Scratchbury Camp

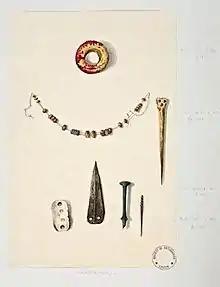
Drawing of finds from the Scratchbury Grave Group, 1869; William Pilsbury after Richard Colt-Hoare (1758–1838); Watercolour on paper, 26.7 x 17.8 (cm); located at the Society of Antiquaries of London

The archaeological evidence suggests that Scratchbury Camp was built in at least two but perhaps three phases. It is generally well accepted that the first phase of construction is defined by the curvilinear portion of the interior D-shaped enclosure, but whether there were distinct second and third Iron Age phases, or merely a re-alignment in the second phase, it is unclear. The scarp subdividing the early fort is a possible indication of a second phase, but this may have been the setting out for a bank that was never utilised. In its third and final phase it seems possible that the fort, having been 'laid out' to include the large barrow, was then further extended to encompass the whole of the top of the hill, to make full defensive use of the natural slopes and resulting in the present day configuration.